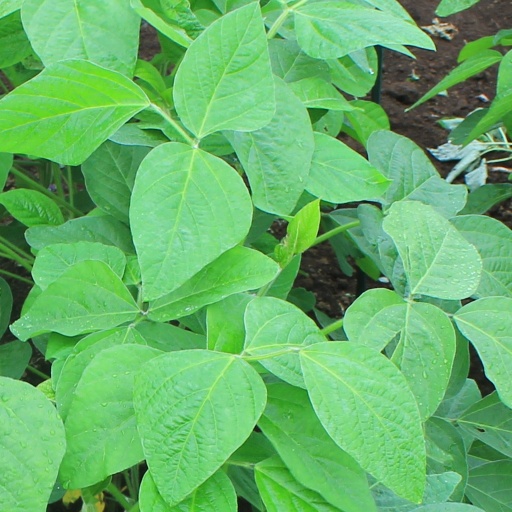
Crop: soybean